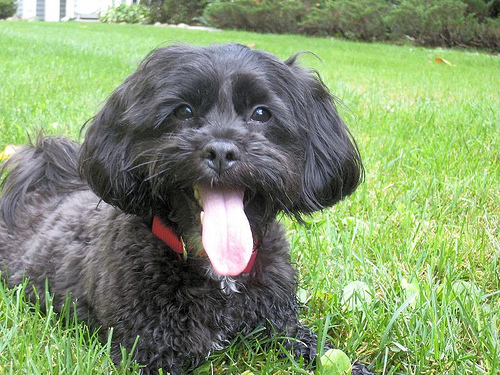
Animal: dog
Breed: havanese